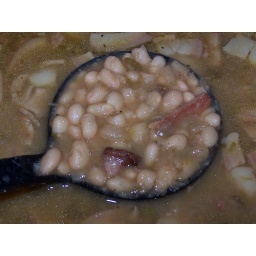
Made at home in a D.O. and moved to a crock pot for the office crowd (soup day).Ingredients:BaconOnionGarlicPepperCeleryChicken BrothHam HocksBeans